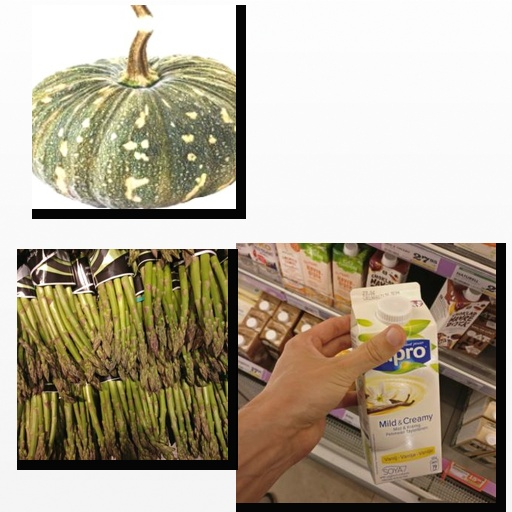
Food items: pumpkin, asparagus, vanilla_soyghurt